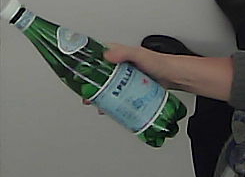
Product: sanpellegrino_water